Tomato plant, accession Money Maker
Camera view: vertical (180 deg); turntable rotation: 120 degrees
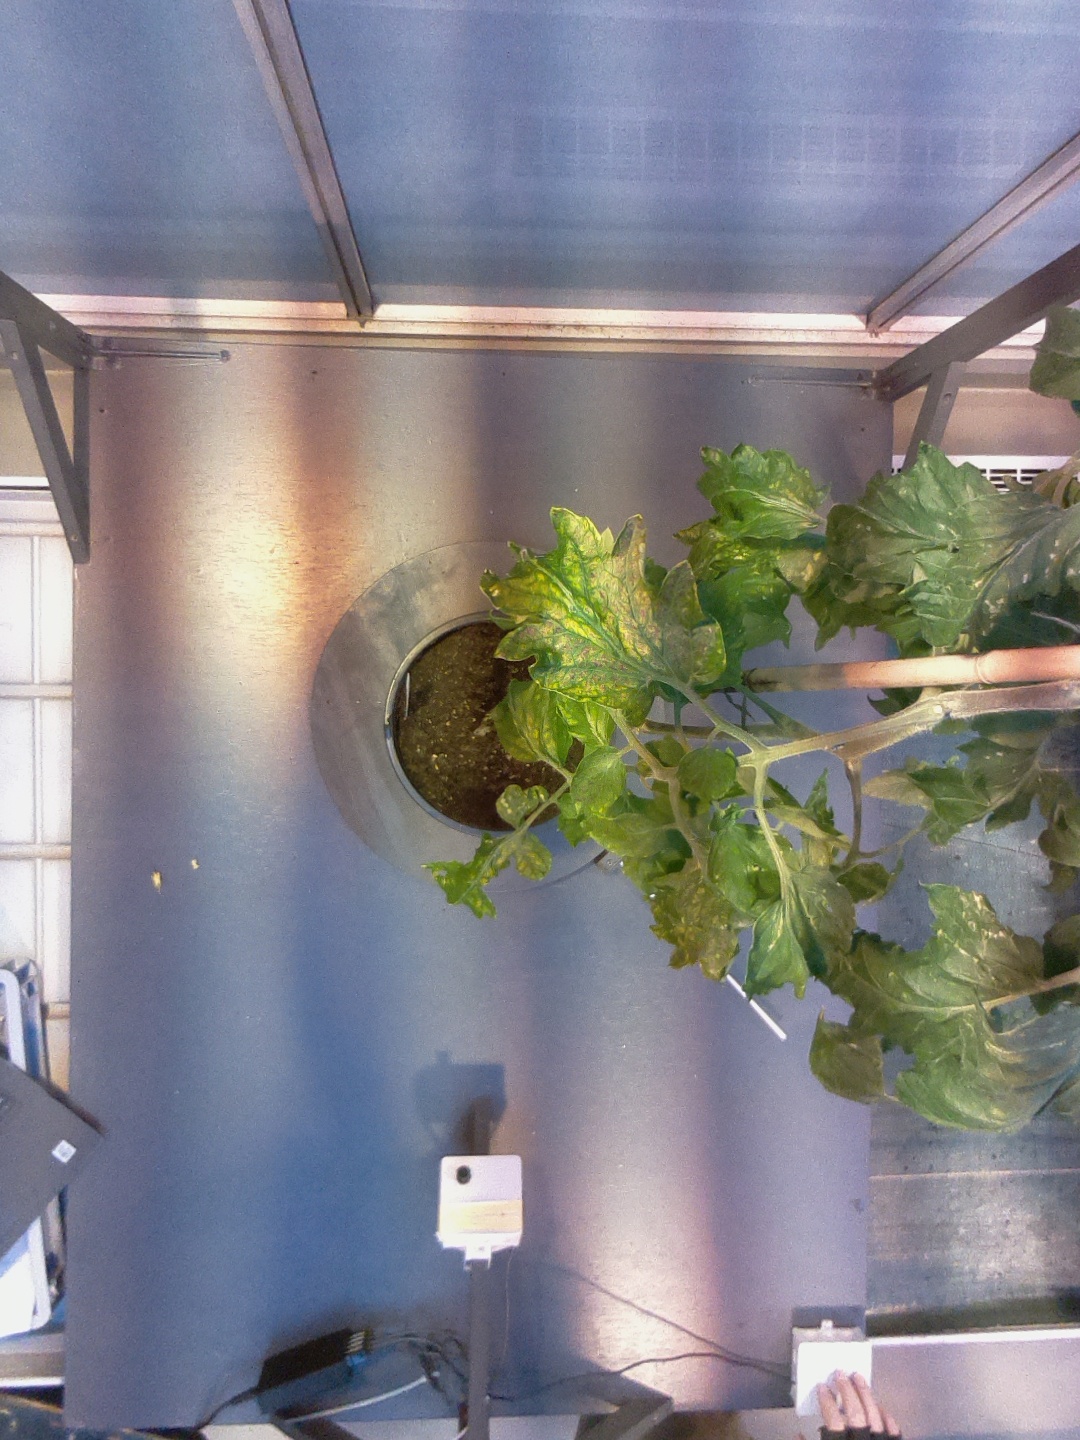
BBCH growth stage 72: 20%-30% of final fruit size